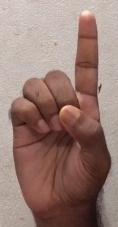
ASL sign: D